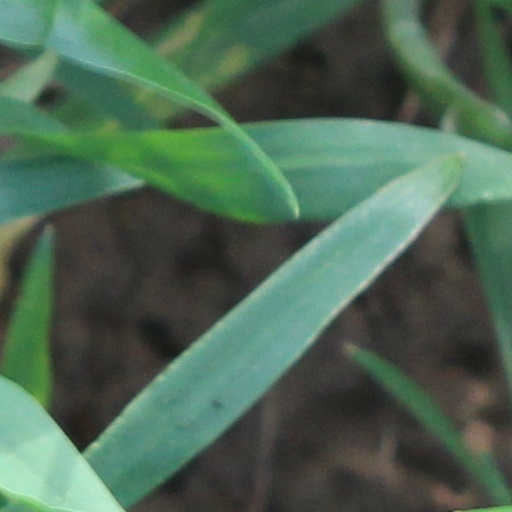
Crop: wheat